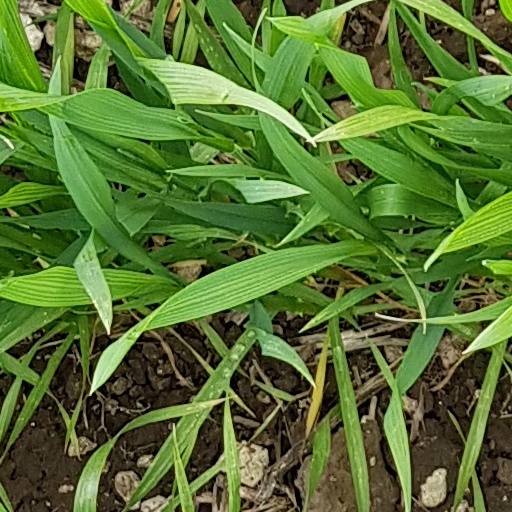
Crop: wheat